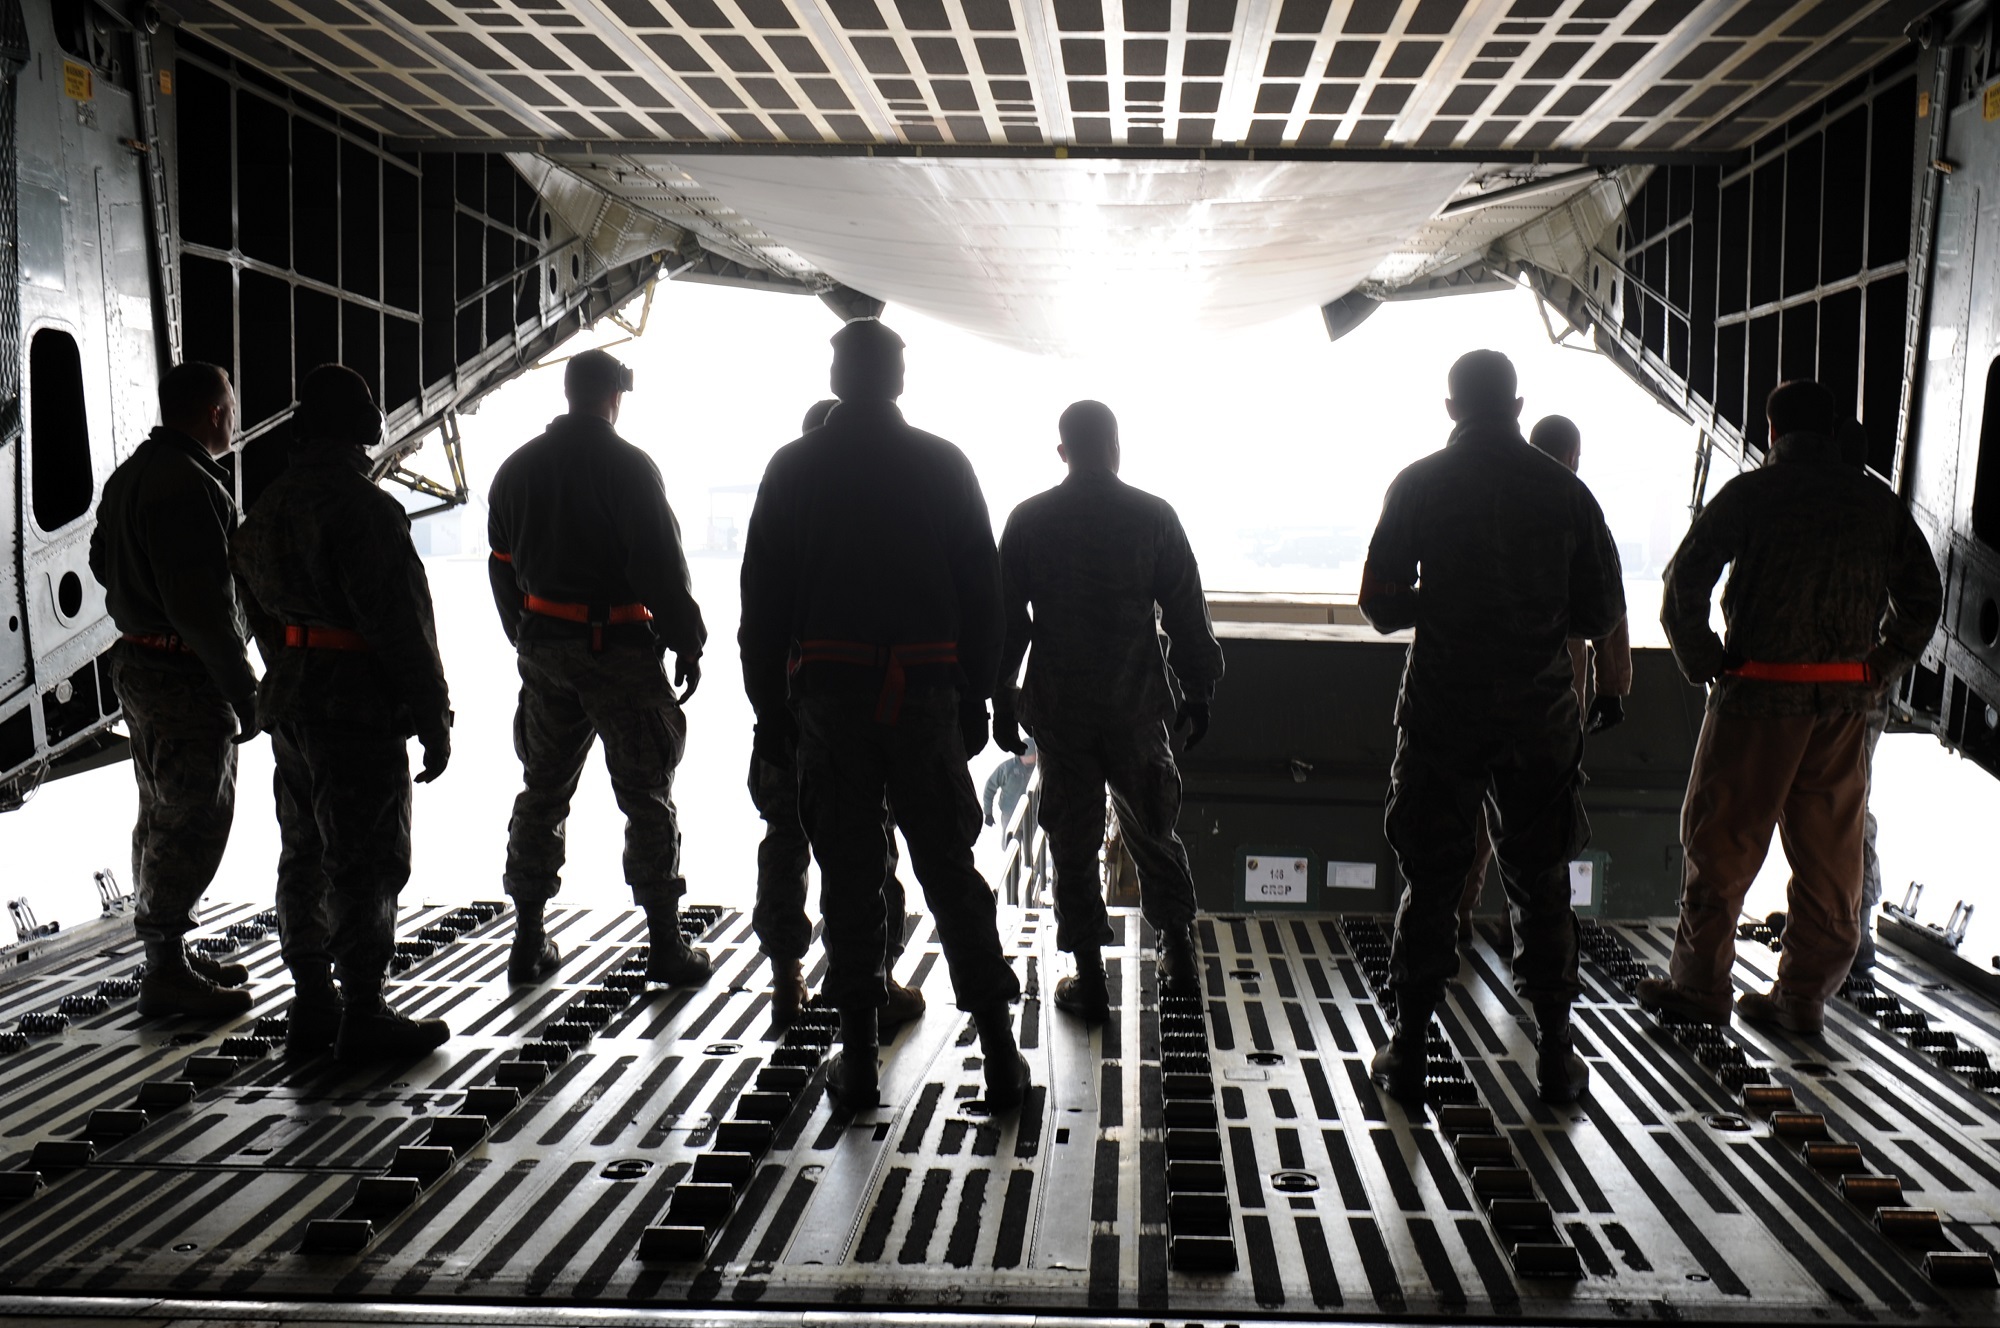
group, ground, airplane, plane, military, transport, usa, galaxy, public transport, team, cargo, teamwork, c5, silhouettes, crew, task, unloading, air force